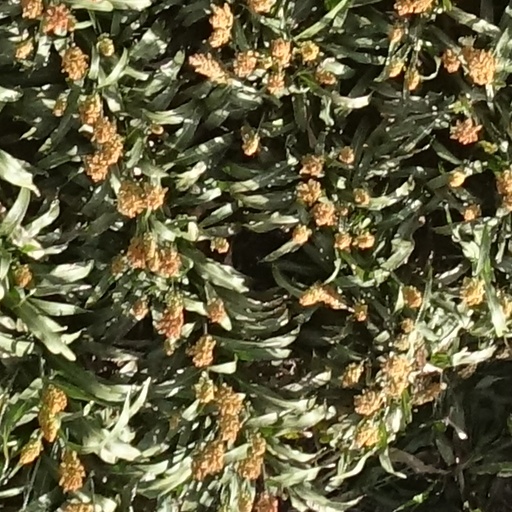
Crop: sorghum